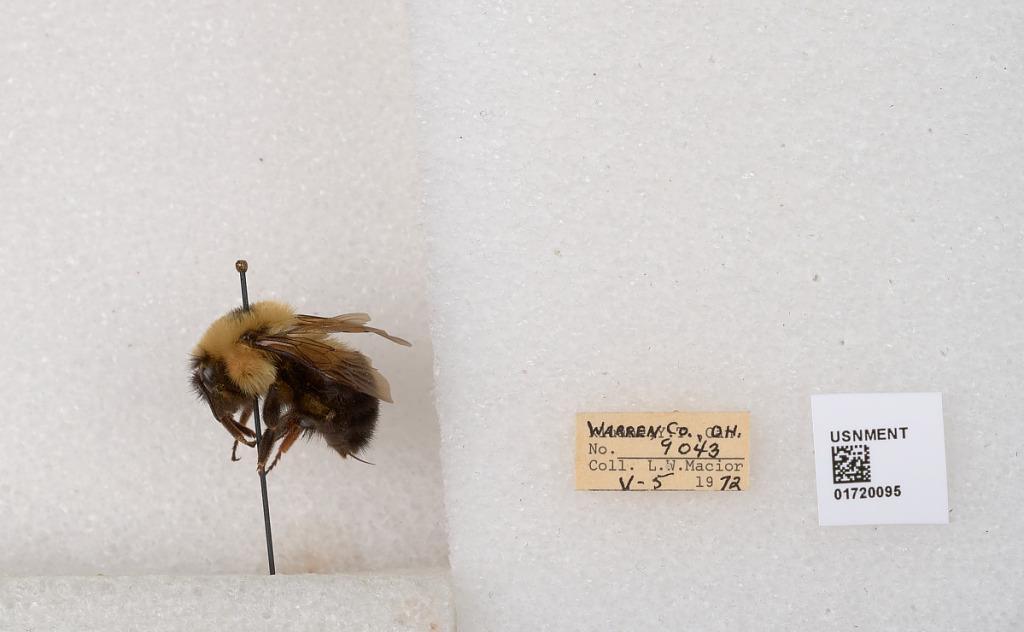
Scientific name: Bombus bimaculatus Cresson
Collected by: L. Macior
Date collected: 1972-5-5
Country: United States
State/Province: Ohio
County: Warren
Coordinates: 39.4276, -84.1668